Tropical Storm Kompasu

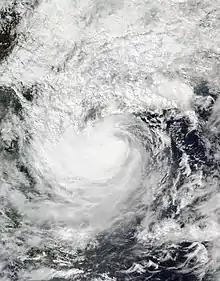
Kompasu at peak intensity near Hainan on 13 October

Severe Tropical Storm Kompasu, known in the Philippines as Severe Tropical Storm Maring was a very large and deadly tropical cyclone that affected the Philippines, Taiwan, and southeast China in early October 2021. Part of the 2021 Pacific typhoon season, Kompasu originated from an area of low pressure east of the Philippines on 6 October 2021. The Japan Meteorological Agency (JMA) classified it as a tropical depression that day. A day later, the Philippine Atmospheric, Geophysical and Astronomical Services Administration (PAGASA) classified it as a tropical depression, naming it "Maring". The cyclone was initially heavily disorganised, competing with another vortex, Tropical Depression Nando. Eventually, Maring became dominant, and the JMA reclassified it as a tropical storm, naming it "Kompasu". Kompasu made landfall in Cagayan, Philippines, on 11 October 2021, and two days later, the storm made landfall in Hainan, China. The cyclone dissipated on 14 October 2021 while located over Vietnam.